Krucze Mountains

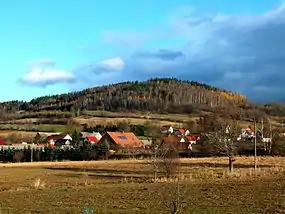
Długosz, Krucze Mountains - Przedwojów

The Krucze Mountains (German: "Rabengebirge" ) are the Eastern part of the Stone Mountains, which belong to the Central Sudetes on the border of the Czech Republic and Poland. To the West and North-Western part the mountain range borders the Lubawska Plateau and the Karkonosze Mountains, to the North-Eastern part they border the mountain range Czarny Las, from the East they border the sediment basin Kotlina Krzeszowska and the Zawory mountain range and to the South the mountain range borders the Czech part of the Stołowe Mountains. To the Southern ridge of mountain range is the Polish-Czech border. The border crossing for cars is in Lubawka and for tourists is in Okrzeszyn.